Kern (soldier)

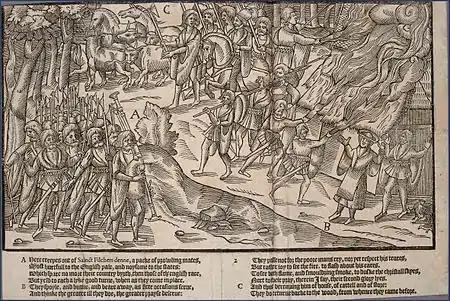
A raid depicted in "The Image of Irelande" (1581). Kerns made up the core of the army, as light infantrymen.

A kern was a Gaelic warrior, specifically a light infantryman, in Ireland in the Middle Ages.